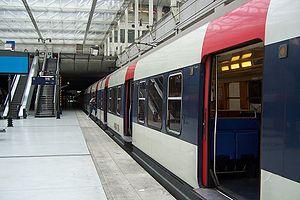
Une rame du RER-B dans la gare Aéroport Charles-de-Gaulle 2.
La ligne B du RER d'Île-de-France, plus souvent simplement nommée RER B, est une ligne du réseau express régional d'Île-de-France qui traverse l'agglomération parisienne selon un axe nord-est / sud-ouest, avec deux embranchements. Elle relie Aéroport Charles-de-Gaulle 2 TGV et Mitry - Claye au nord-est à Robinson et à Saint-Rémy-lès-Chevreuse au sud, en passant par le cœur de Paris. À l'origine se trouvait la ligne de Sceaux, inaugurée au milieu du XIXᵉ siècle et qui par prolongements successifs, reliait la gare du Luxembourg à Saint-Rémy-lès-Chevreuse.
L'aéroport de Paris-Charles-de-Gaulle, communément appelé « aéroport de Roissy-Charles-de-Gaulle » ou « aéroport de Roissy », est un aéroport international situé à Roissy-en-France, 23 km au nord-est de Paris. Il est le premier aéroport en France par son importance, la deuxième plus importante plate-forme de correspondance aéroportuaire d'Europe et le dixième aéroport mondial en 2018 pour le trafic passagers avec 72,2 millions de passagers.
CDG Express est un projet de liaison ferroviaire en région Île-de-France, entre la gare de Paris-Est à Paris et l'aéroport de Paris-Charles-de-Gaulle.